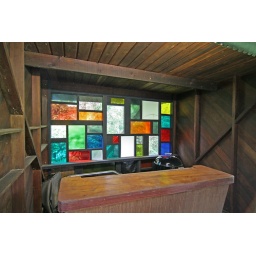
The bar in the rear of the screened porch has a stained glass wall.